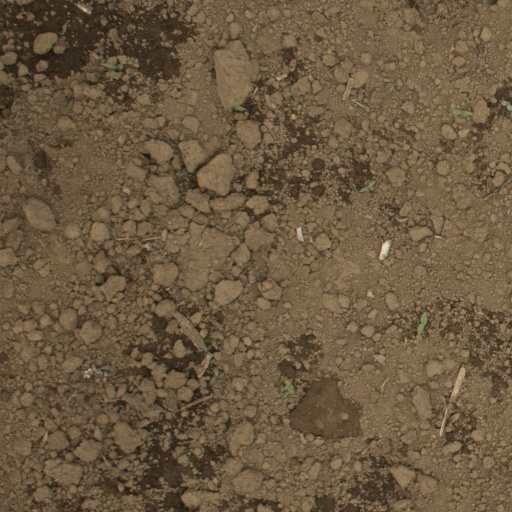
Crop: Jerusalem artichoke